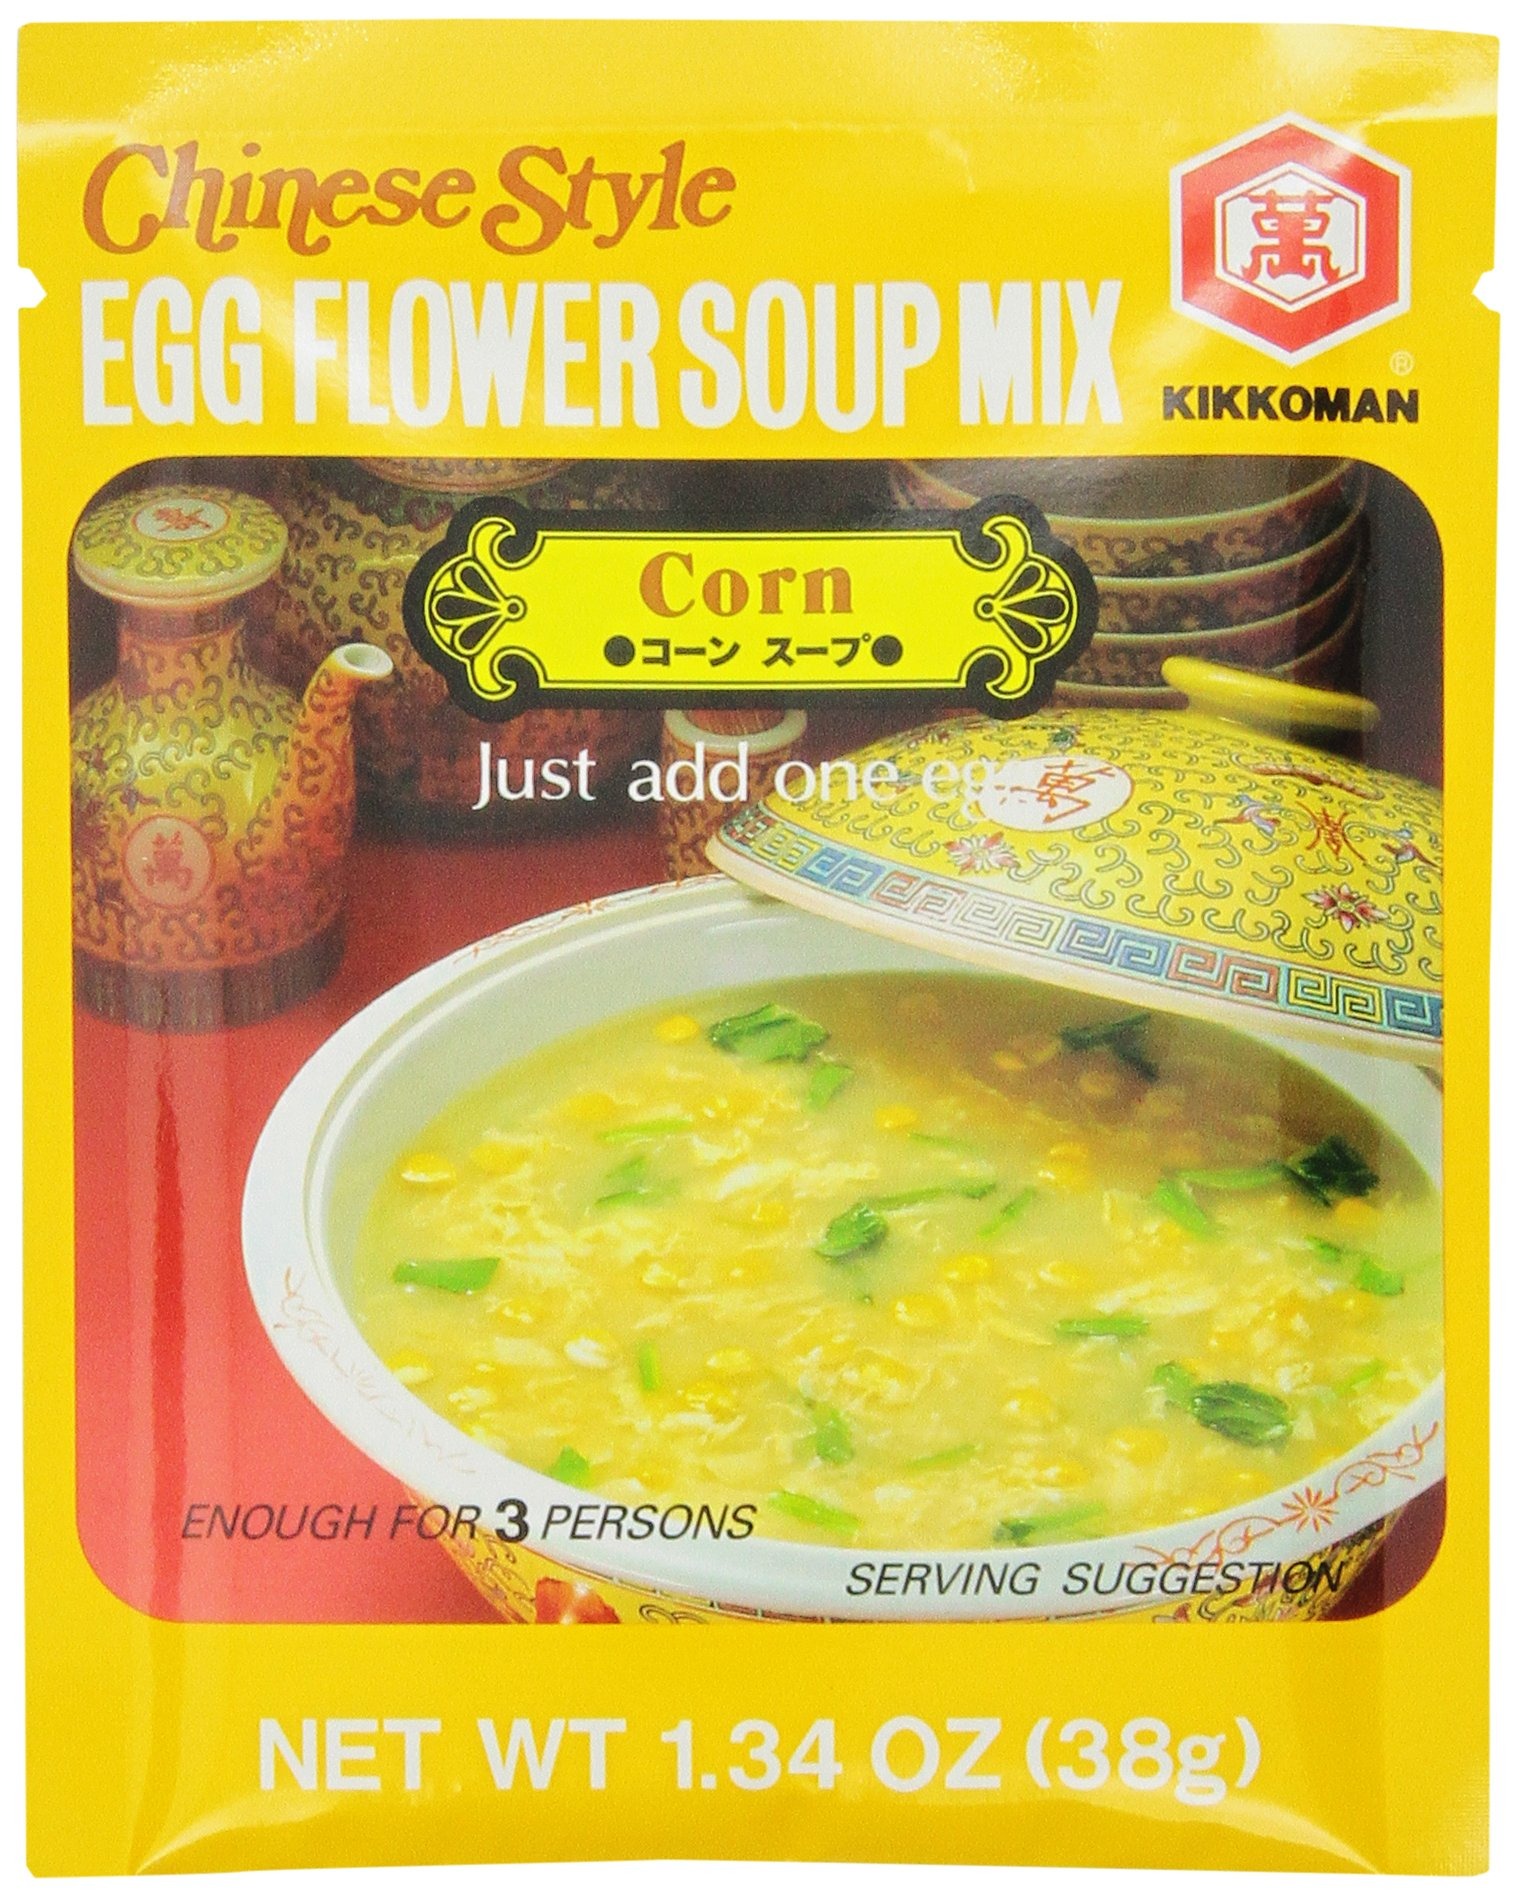
Item Name: Kikkoman Corn Instant Egg Flower Soup, 1.3-Ounce (Pack of 12)
Bullet Point 1: Includes corn to compliment the egg flower soup
Bullet Point 2: An authentic tradional Chinese style soup
Bullet Point 3: Just add one egg
Value: 16.08
Unit: Ounce

Price: 9.89